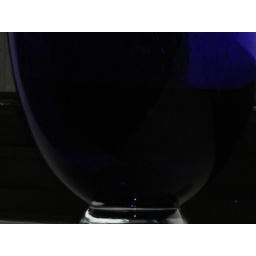
pretty bowl in window of New York apartment